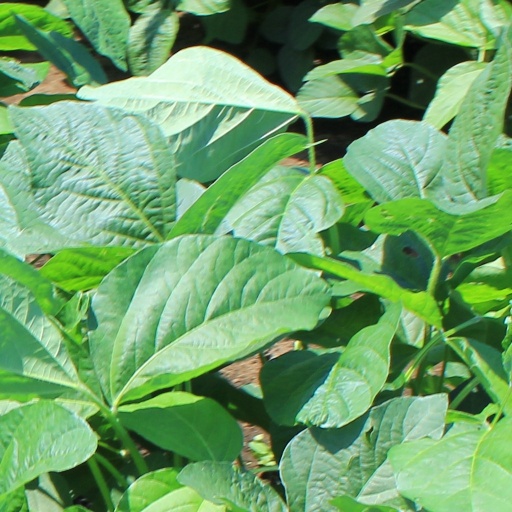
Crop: soybean